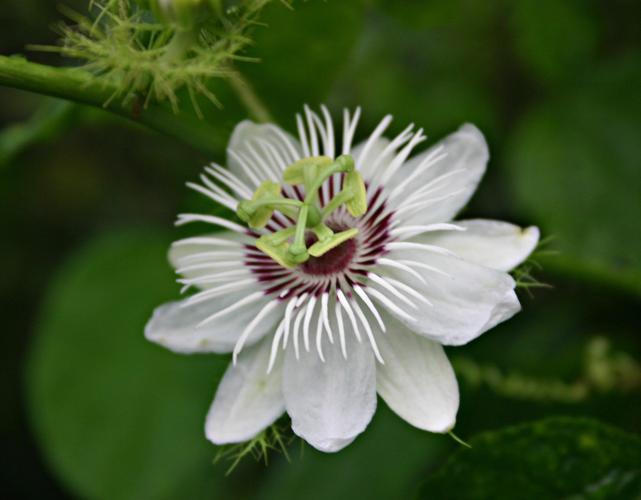
Label: passion flower